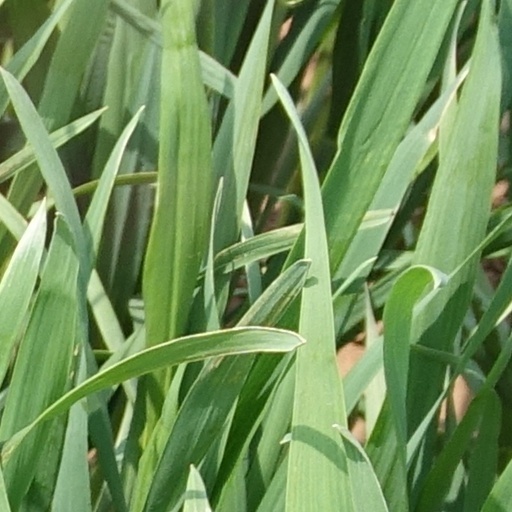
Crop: wheat